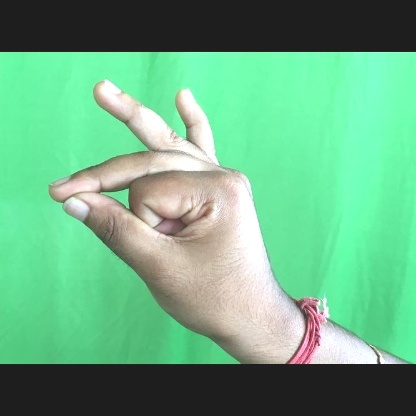
Mudra: Bramaram